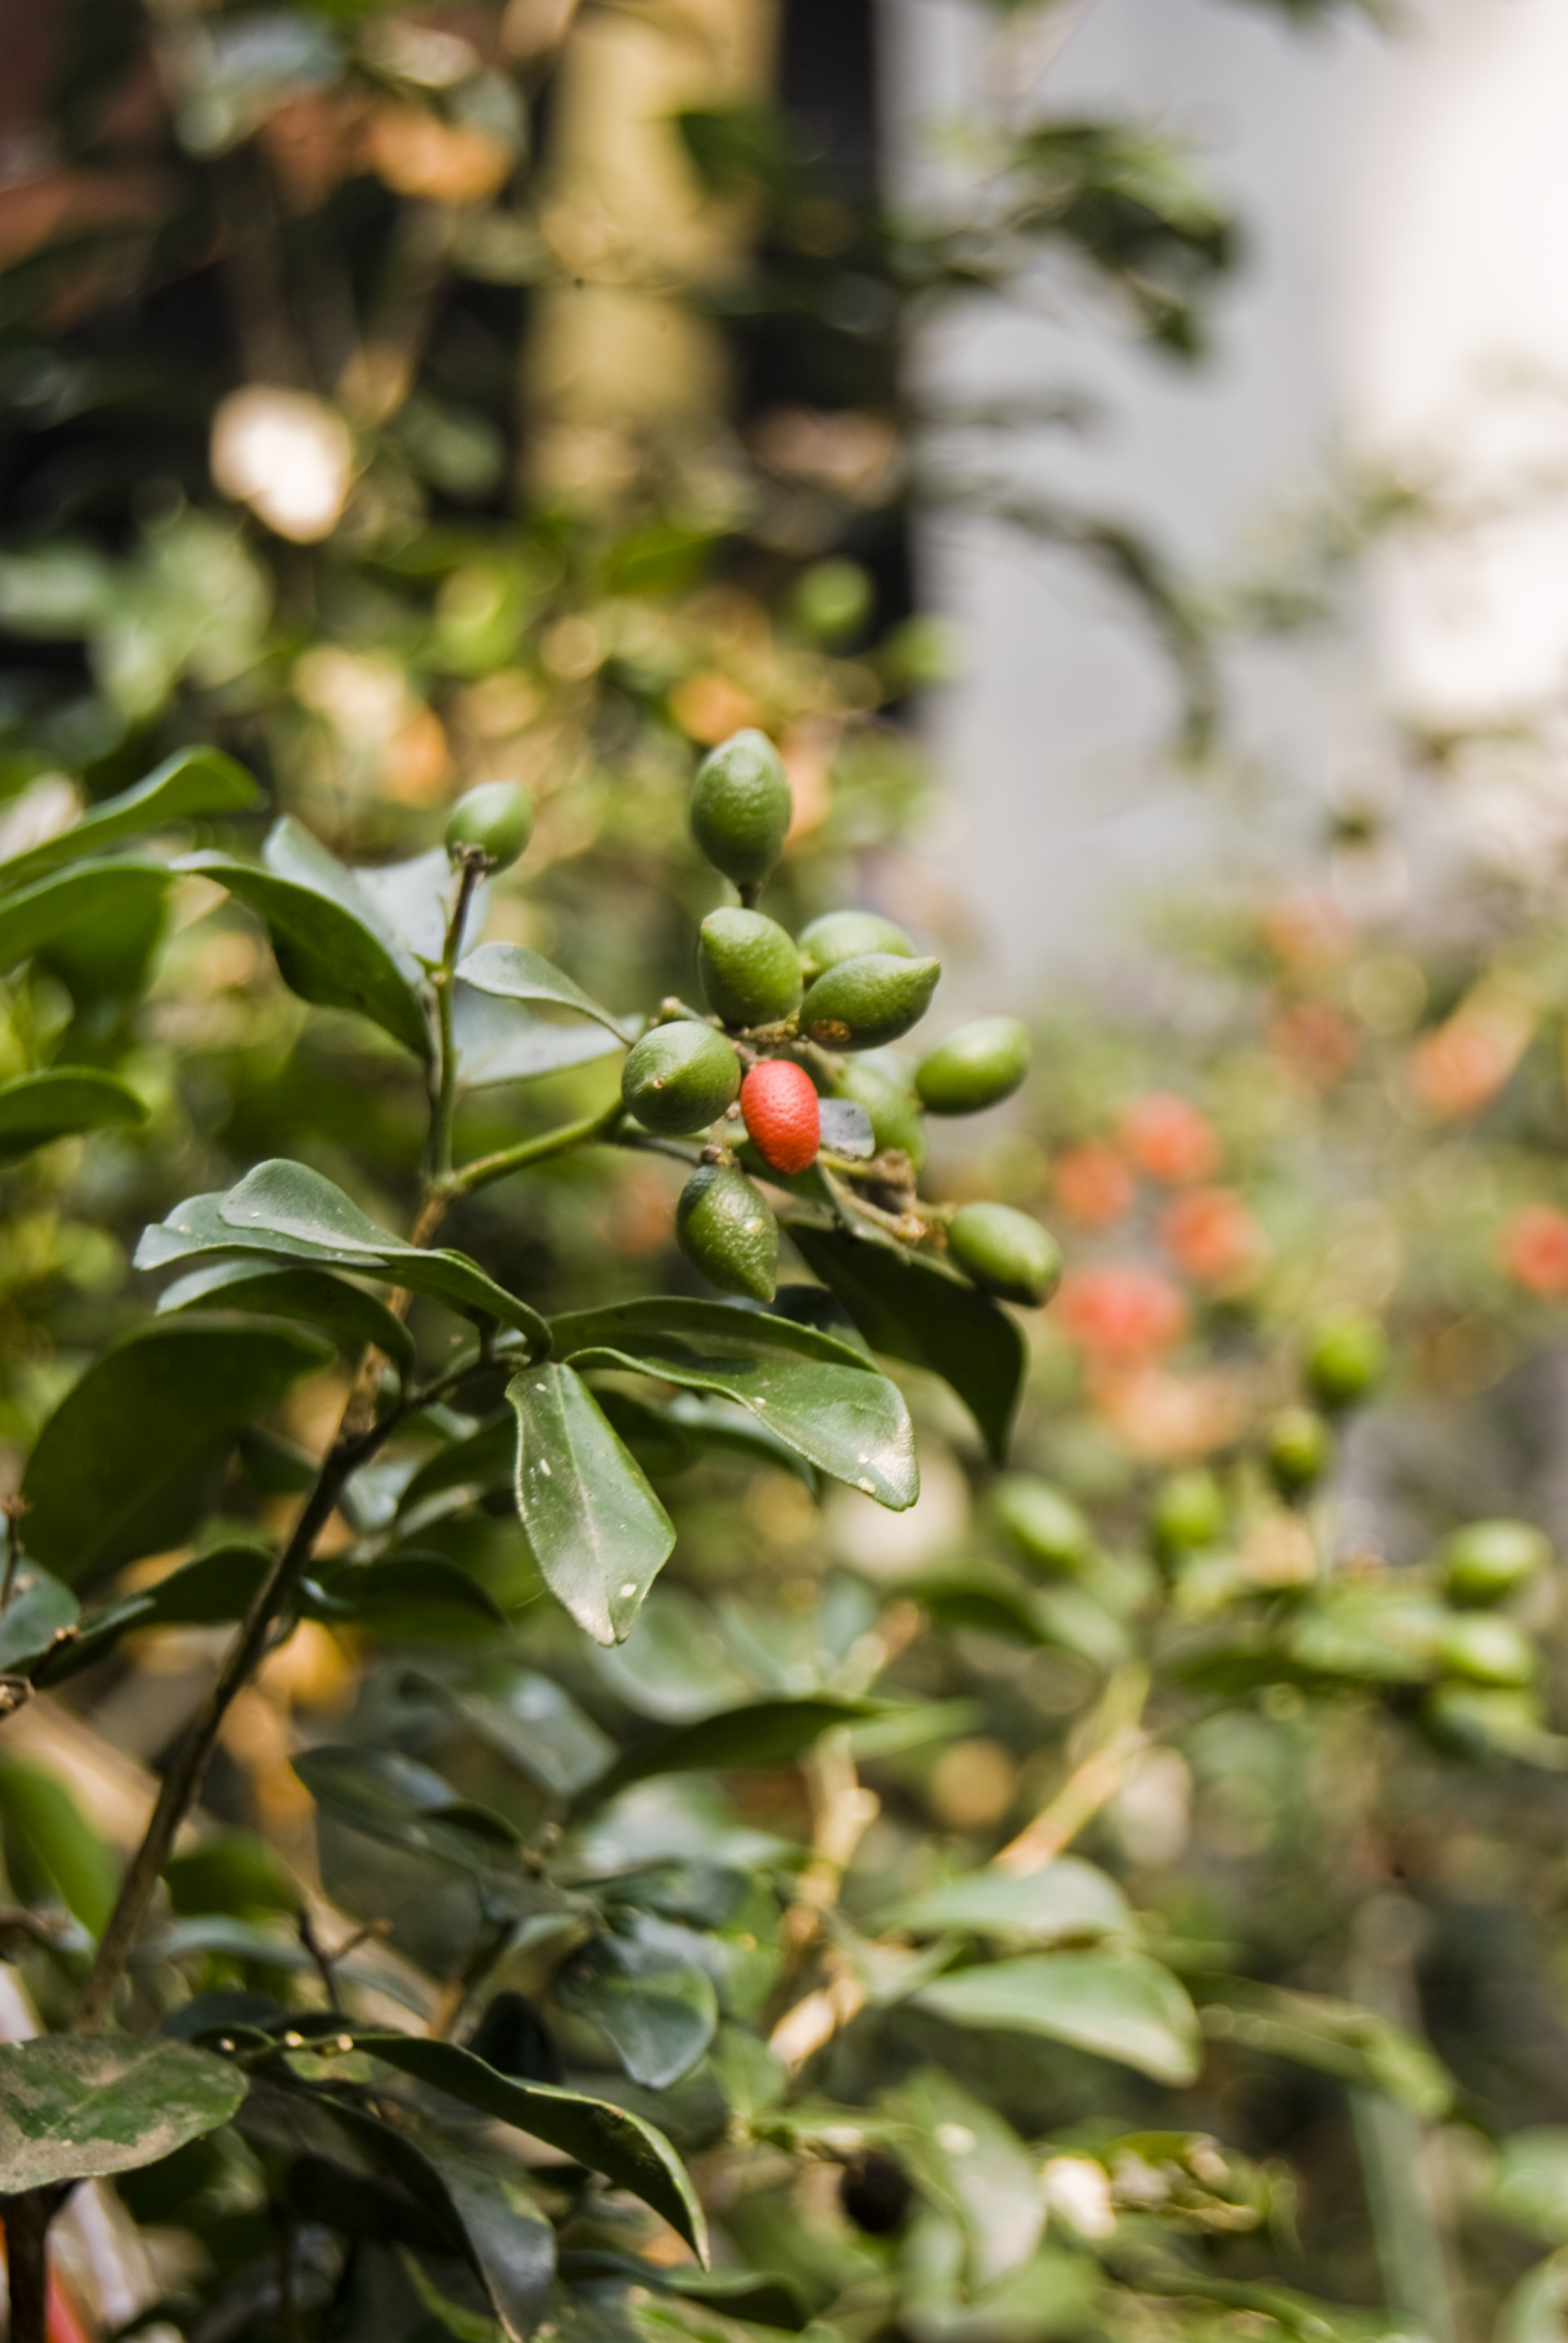
tree, branch, plant, fruit, leaf, evergreen, holly, fruit tree, citrus, aquifoliaceae, aquifoliales